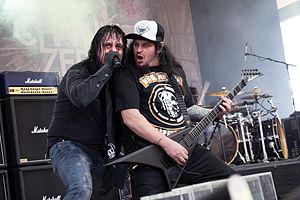
Channel Zero est un groupe de heavy metal belge, originaire de Bruxelles. Le groupe se forme en 1990 et publie quatre albums — Channel Zero, Stigmatized..., Unsafe, et Black Fuel — avant de se séparer en 1997. Après douze ans d'absence, Channel Zero annonce une série de concerts à l'Ancienne Belgique de Bruxelles, qui seront joués à guichet fermé. En 2013, le batteur, Phil Baheux, meurt d'une rupture d'anévrisme à l'âge de 45 ans. En 2017, le groupe publie un nouvel album studio, Exit Humanity.